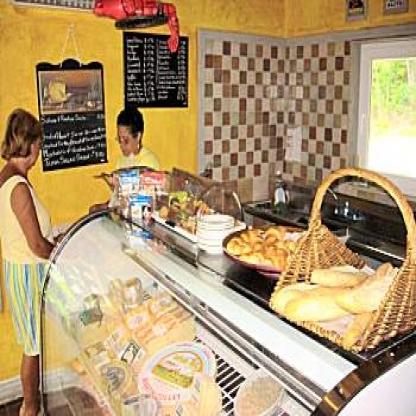
Scene: Indoor